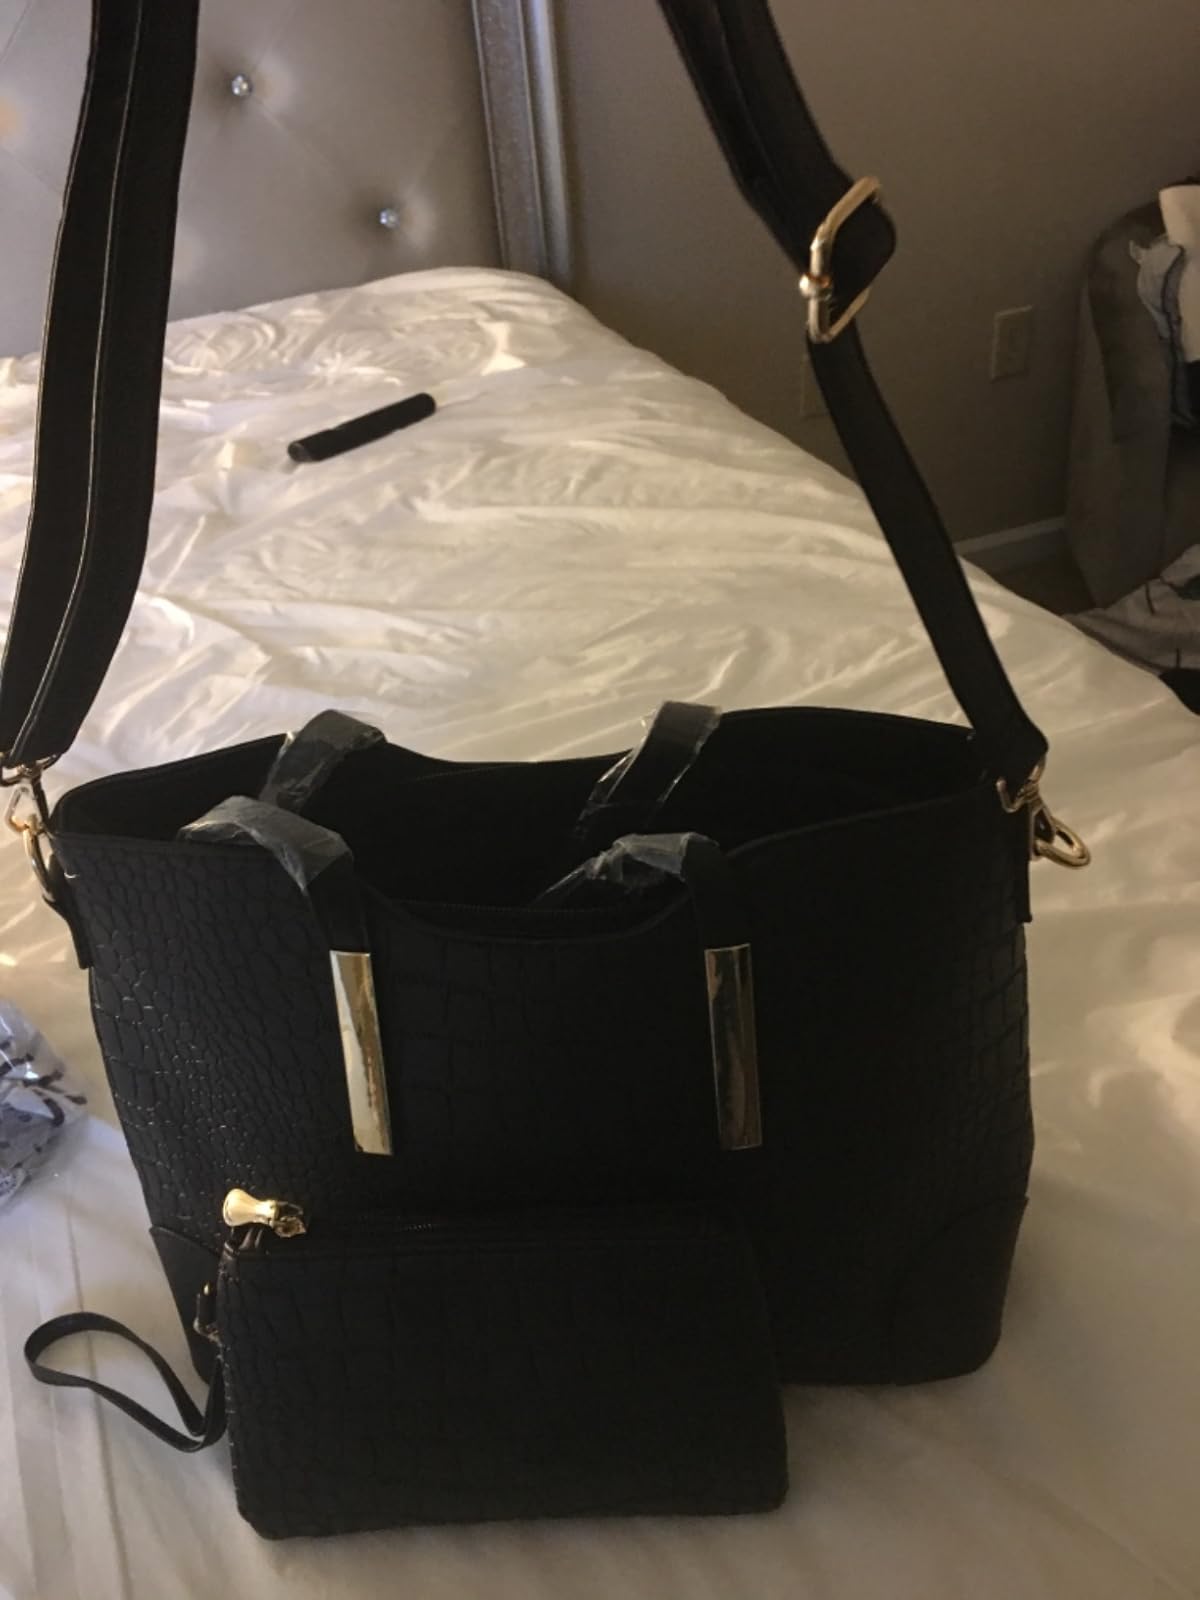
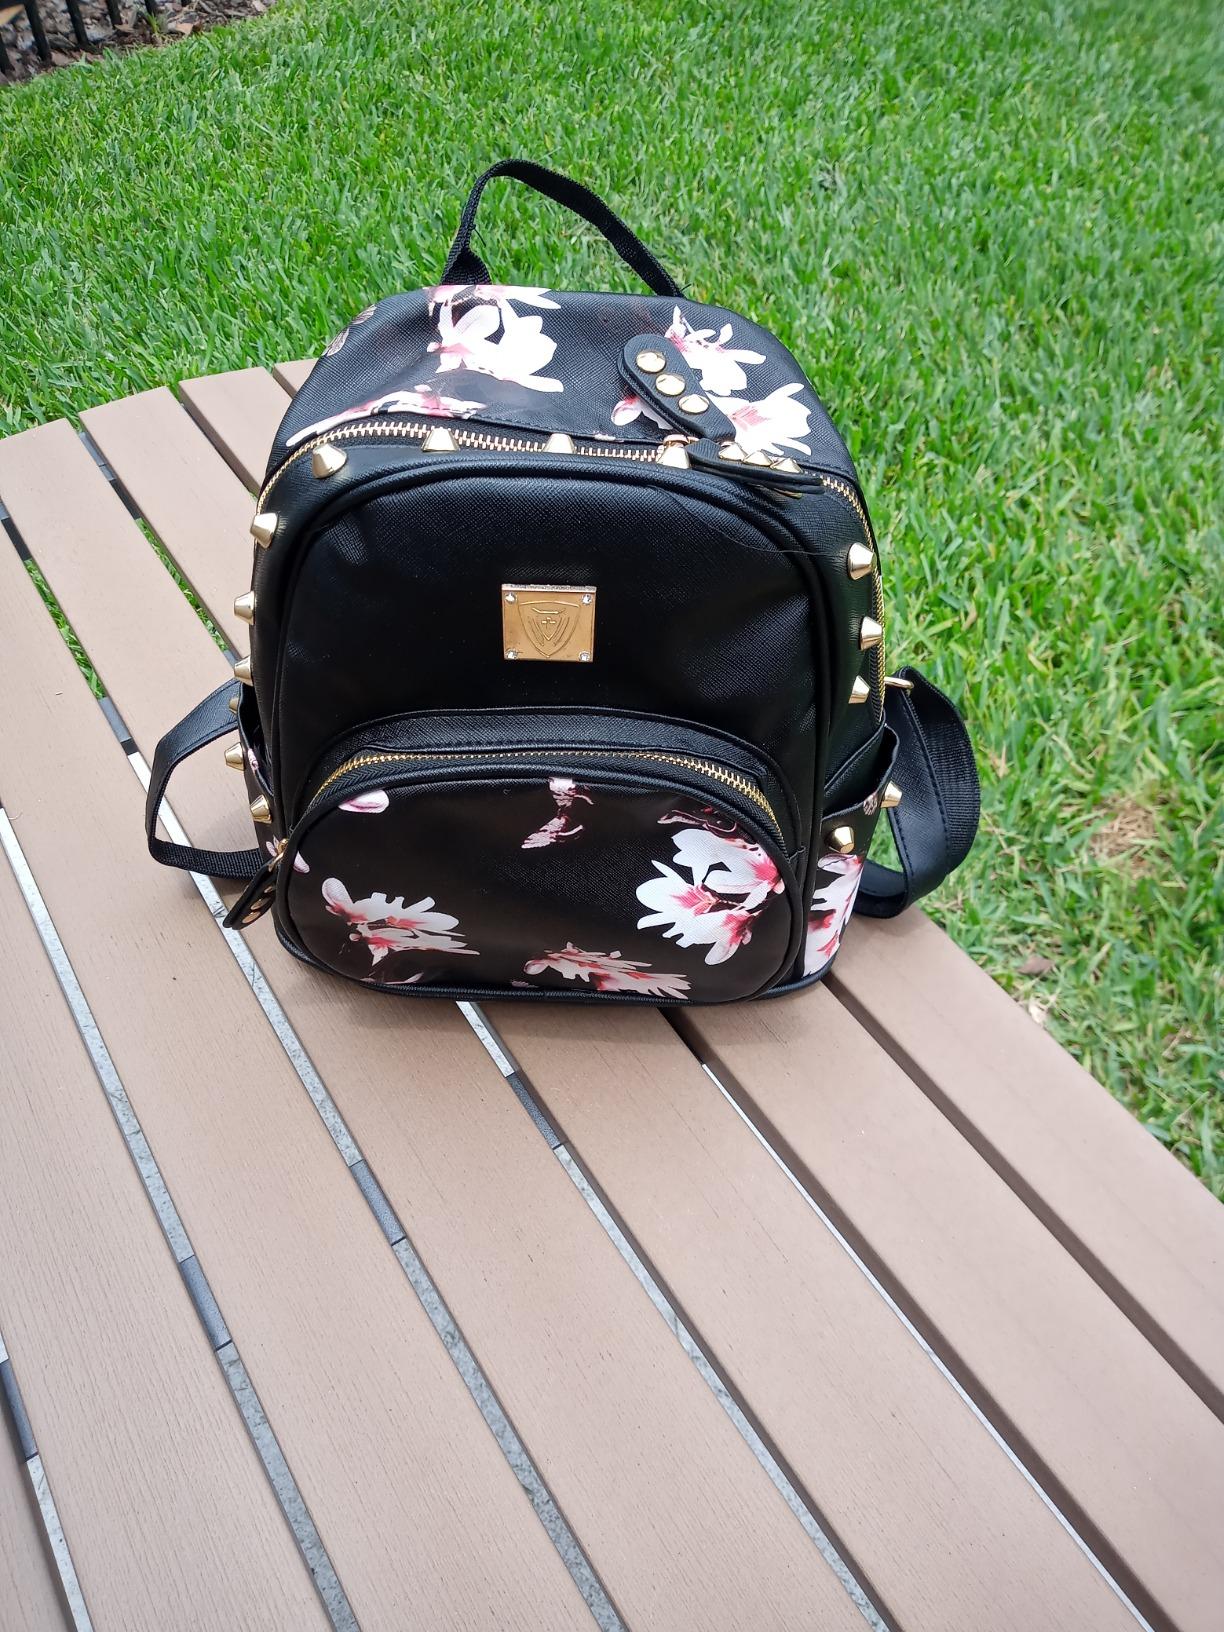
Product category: accessories_handbag
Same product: no